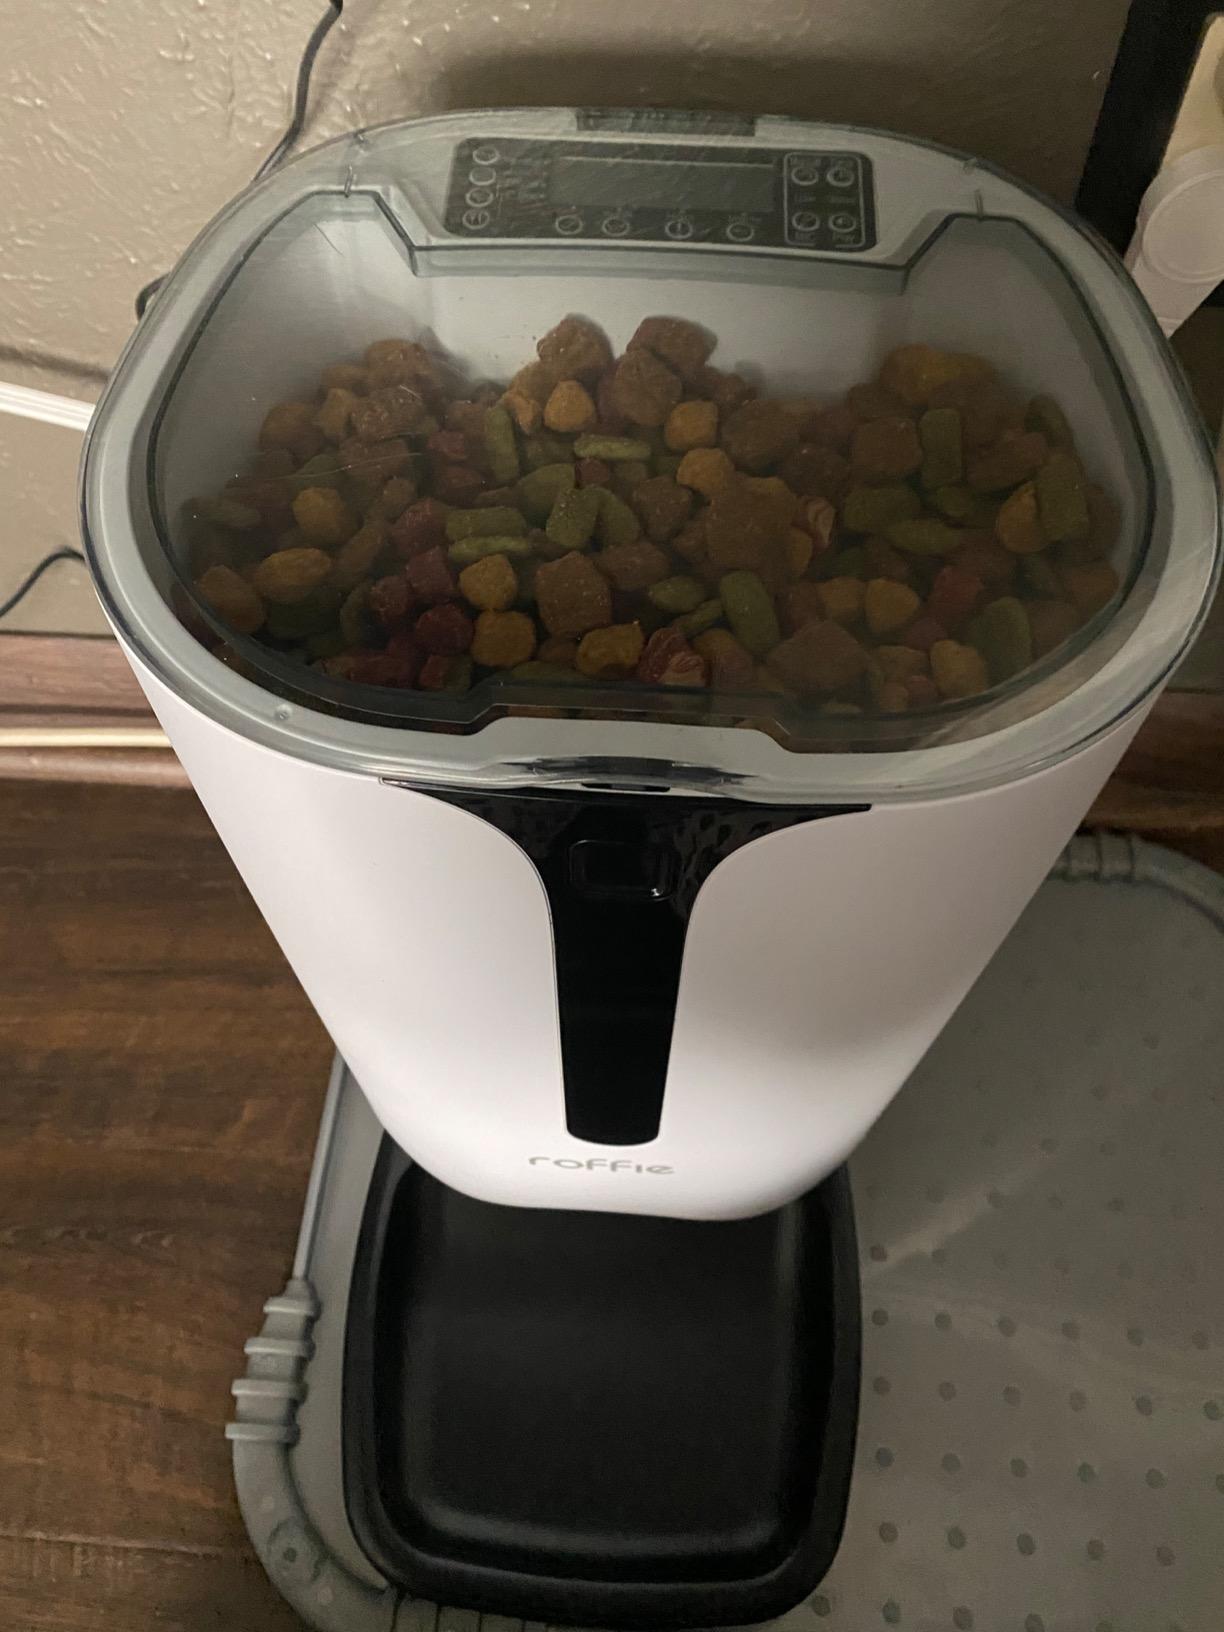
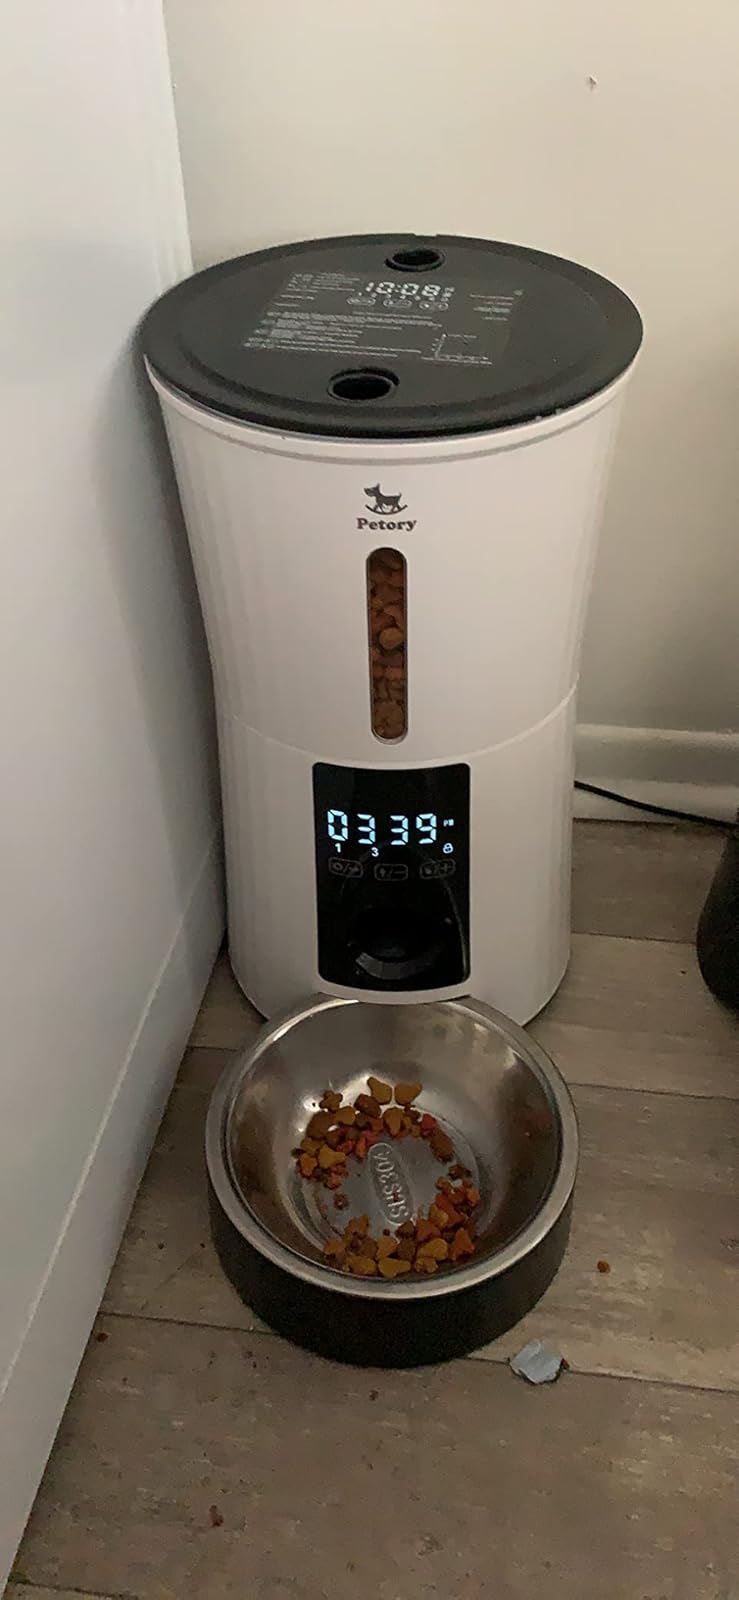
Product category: items_feeder
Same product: no